Uta Ranke-Heinemann

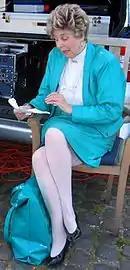
Ranke-Heinemann at the Weltjugendtag in Cologne, 2005

Ranke-Heinemann's book "Nein und Amen," announcing her break with the church, was first published in 1992 and reprinted several times; the book was translated into English as "Putting Away Childish Things." Spanish and Polish translations followed"." She revised it in 2002, after the death of her husband, with the new subtitle "Mein Abschied vom traditionellen Christentum", declaring a sevenfold "farewell to traditional Christianity":